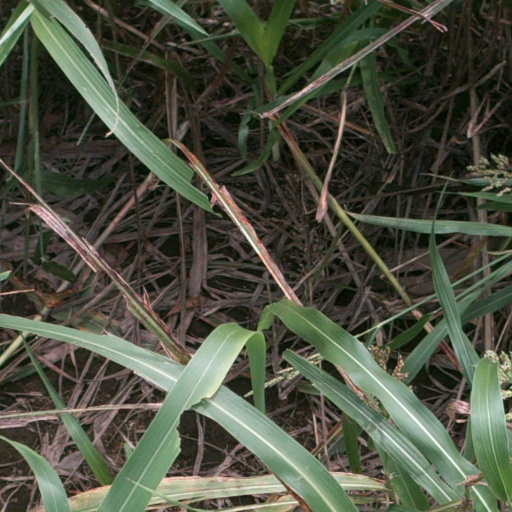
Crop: sorghum